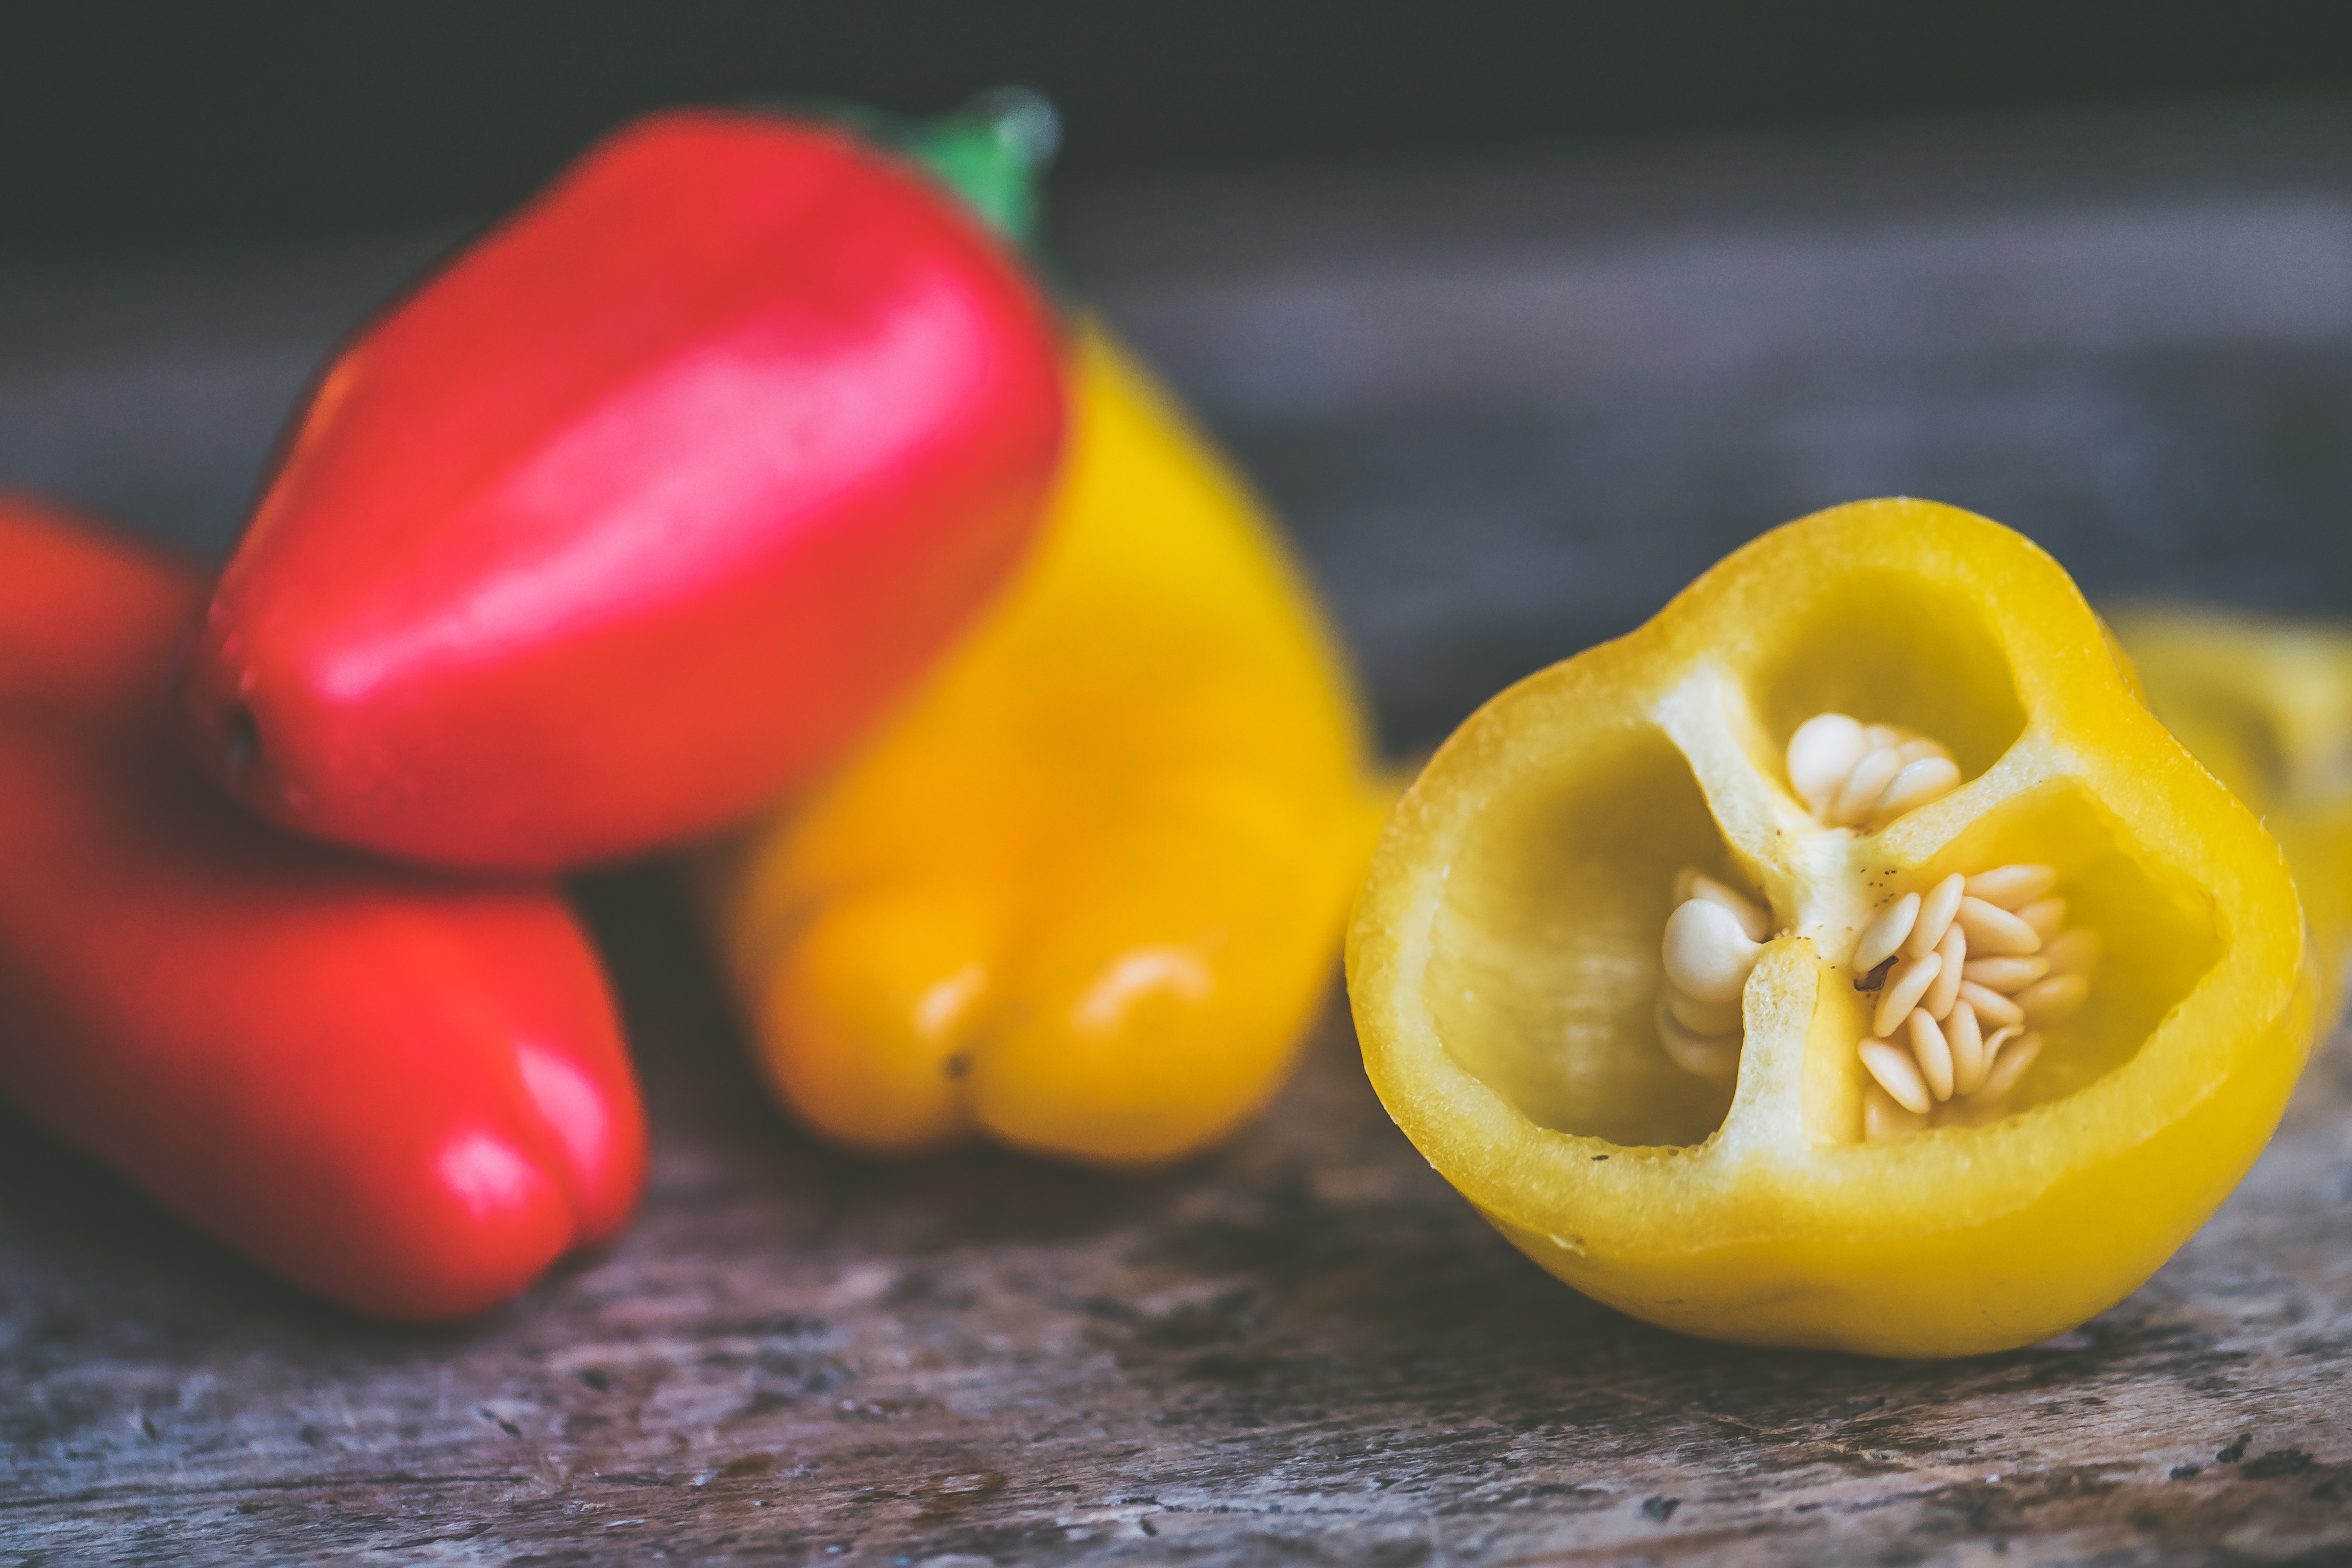
bell pepper, pimiento, bell peppers and chili peppers, natural foods, yellow, vegetable, capsicum, yellow pepper, food, plant, peperoncini, paprika, red bell pepper, chili pepper, nightshade family, ingredient, produce, still life photography, local food, flowering plant, habanero chili